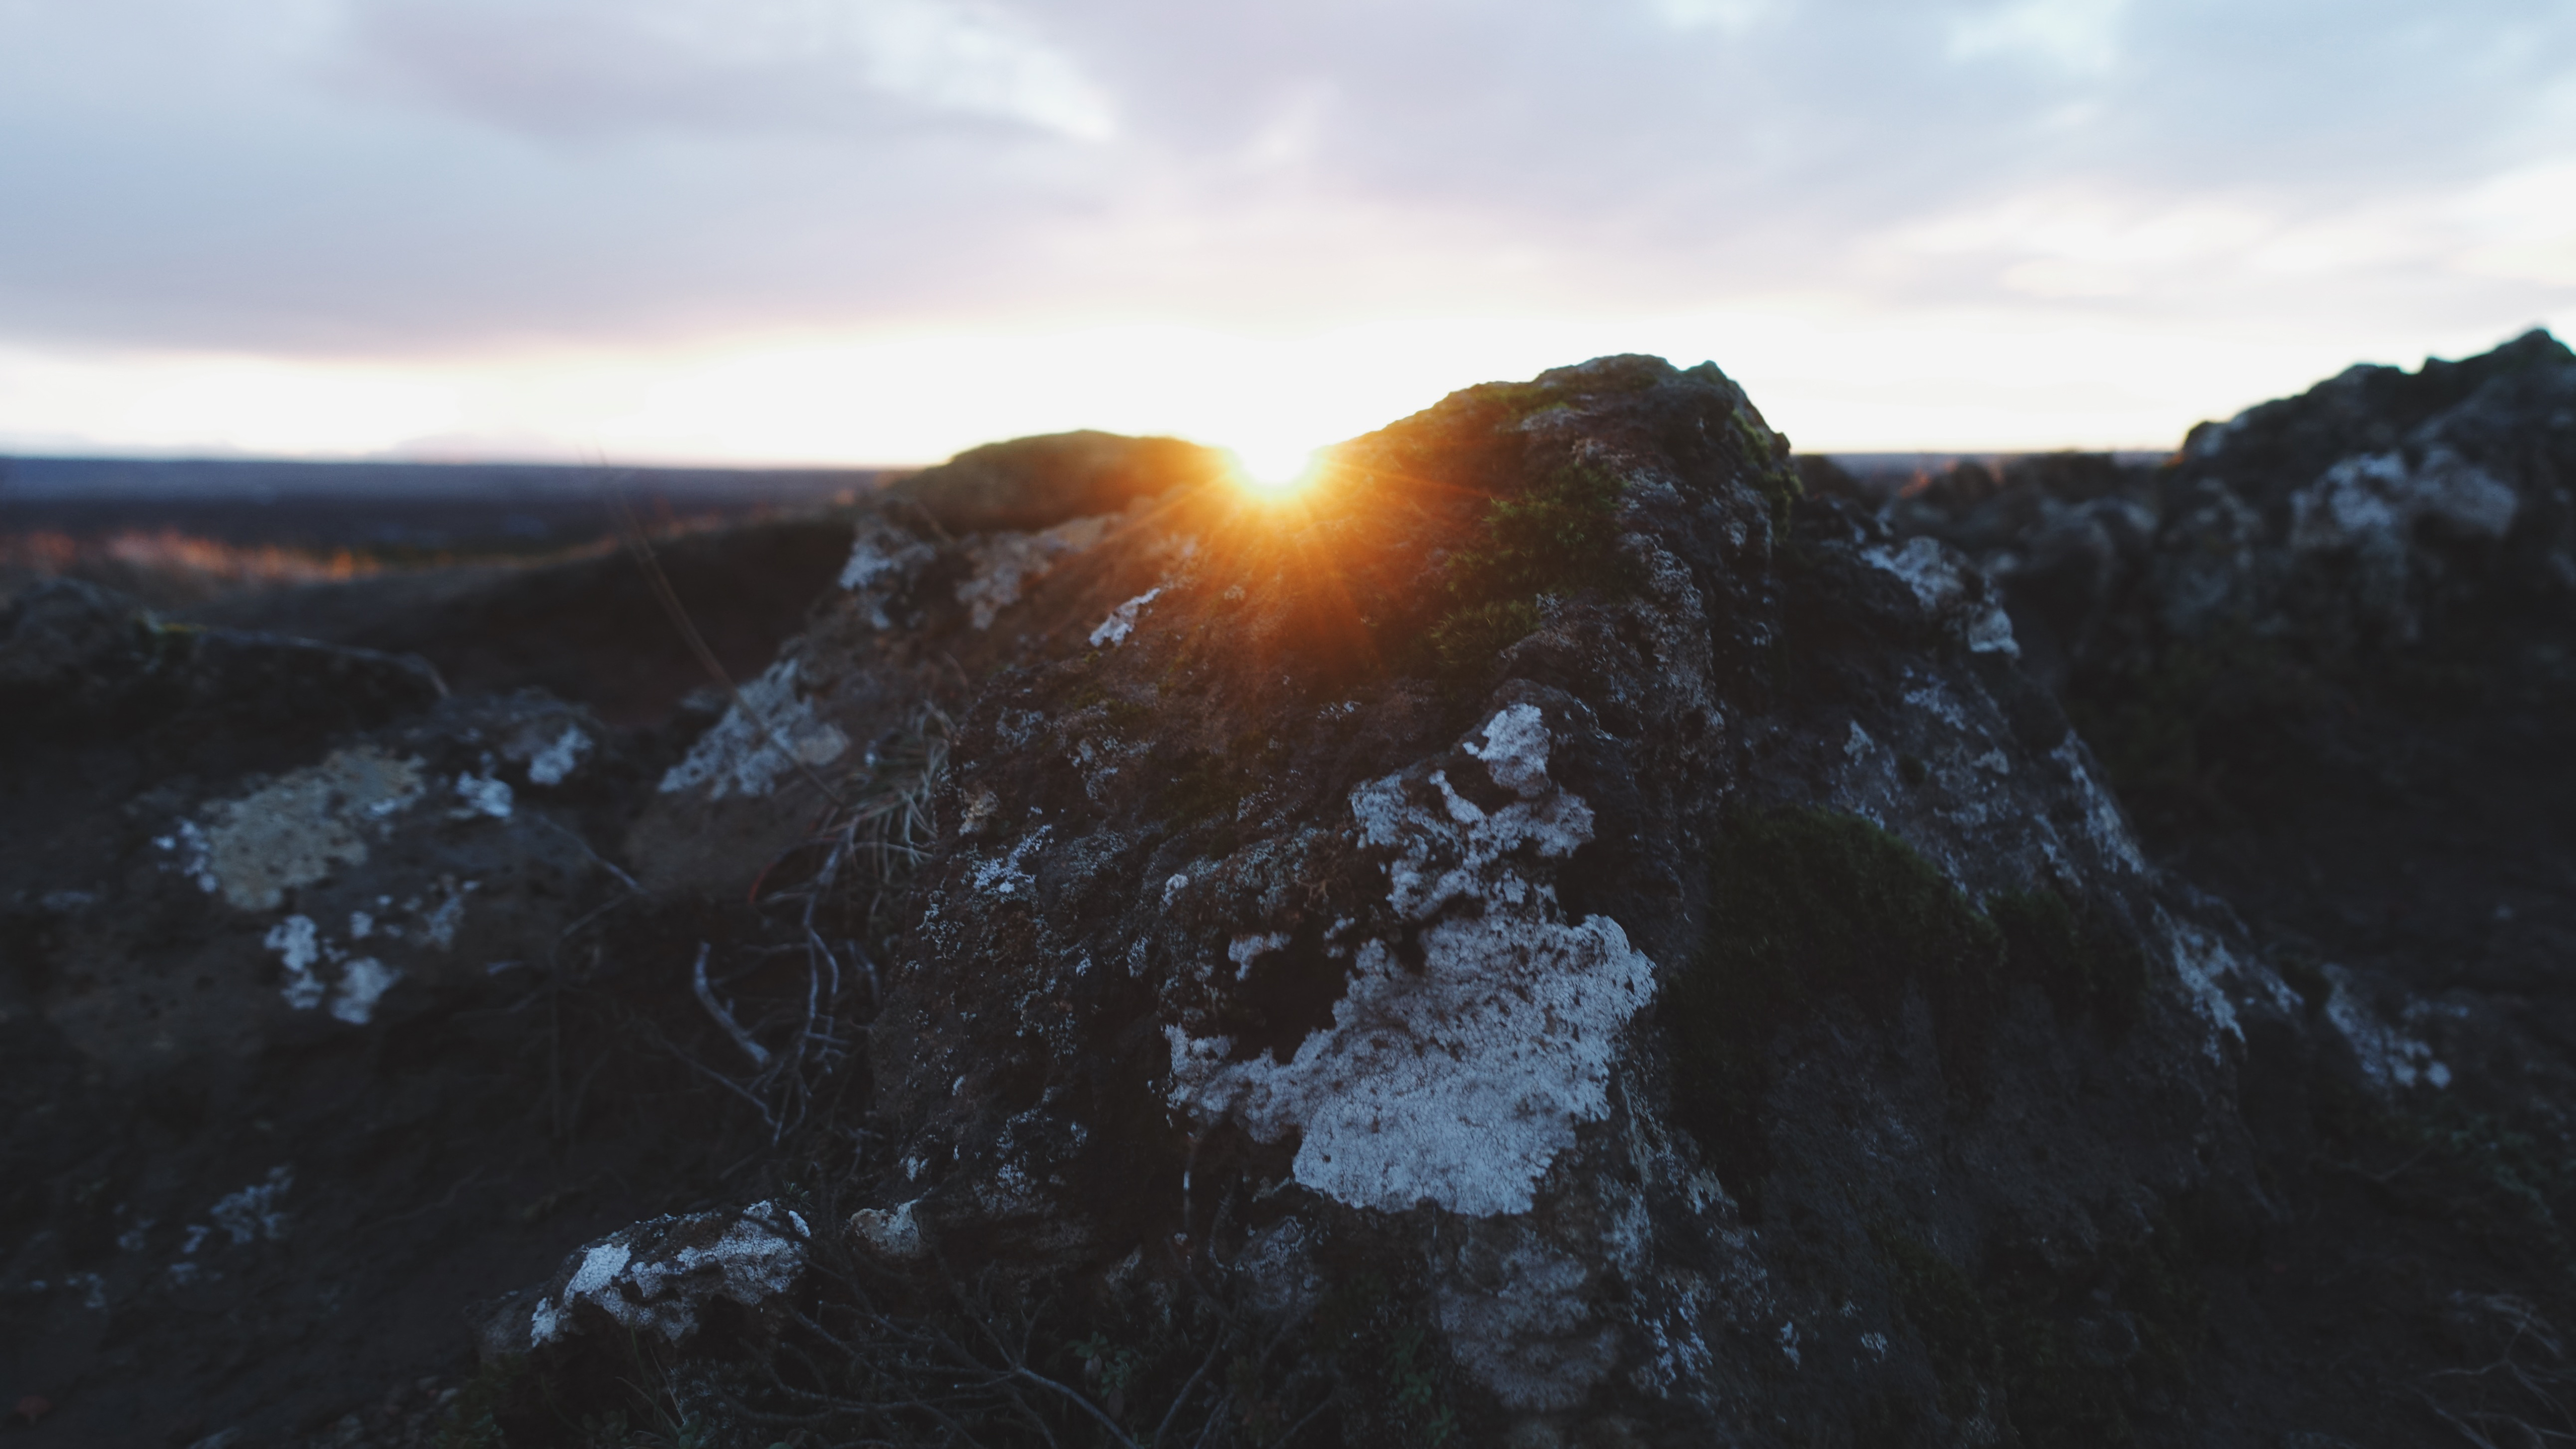
rock, mountain, cloud, sunrise, sunset, sunlight, wave, dawn, terrain, landform, geographical feature, geological phenomenon